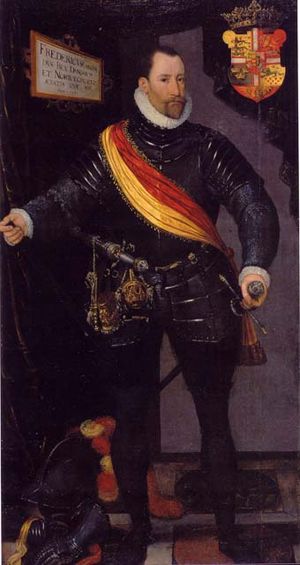
Frederik 2.
Portræt udført af Hans Knieper eller Melchior Lorck, 1581.
Frederik 2. var konge af Danmark og Norge fra 1559 til 1588. Han var søn af Christian 3. og tilhørte den oldenborgske slægt.